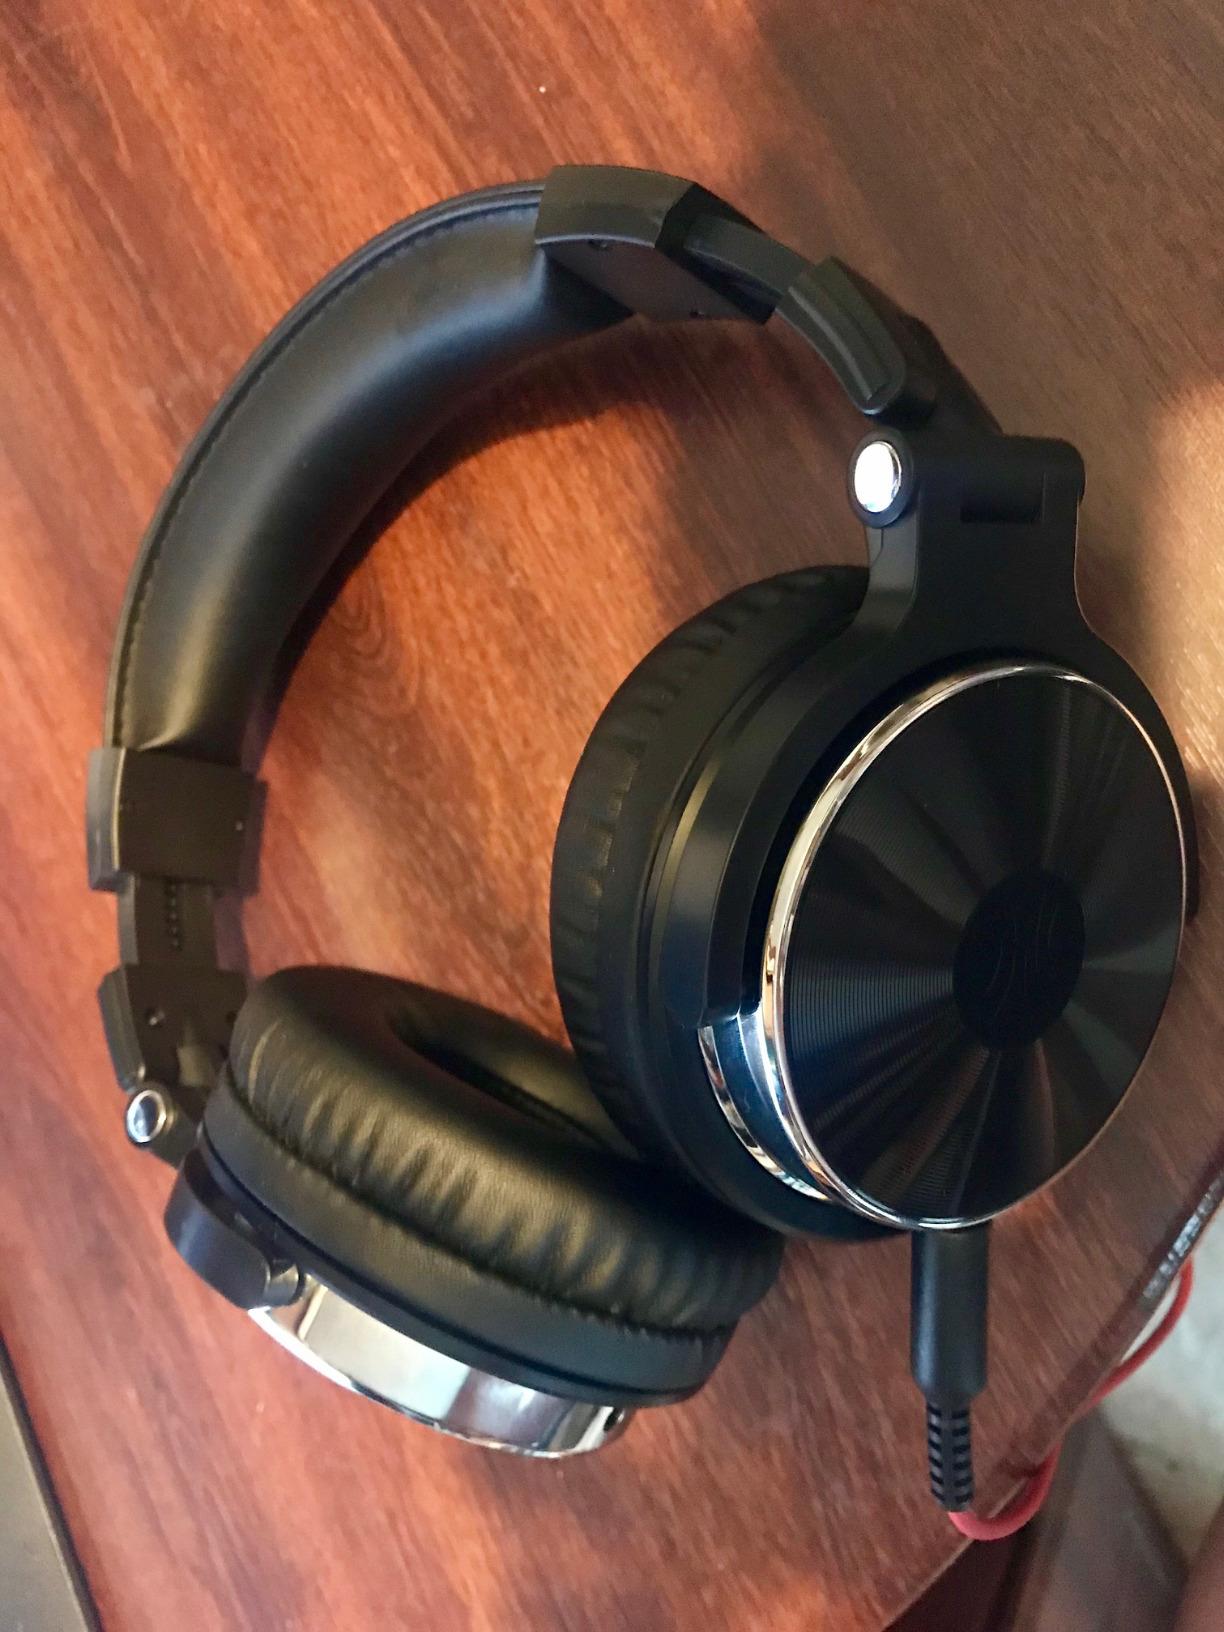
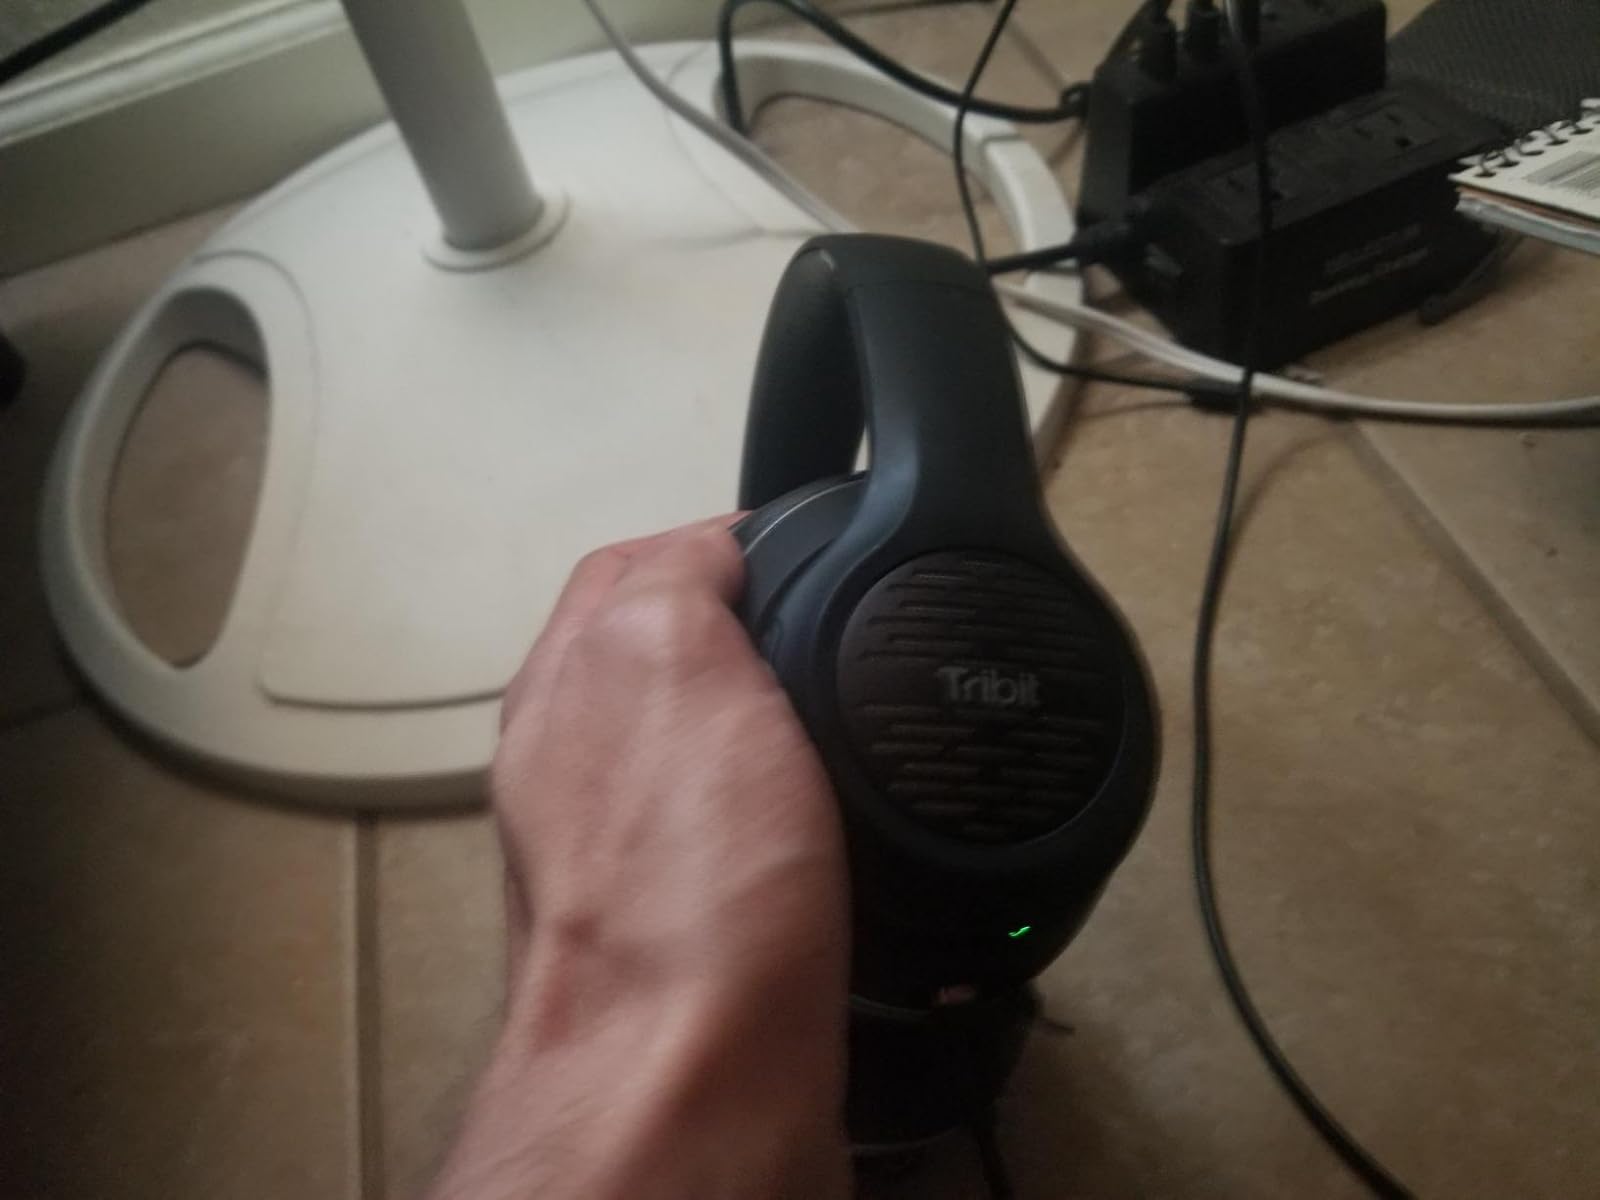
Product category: headphones
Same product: no